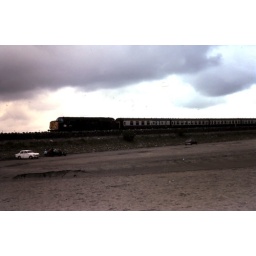
This train was returned by A4 Sir Nigel Gresley. Just realised that's my car to right of shot.